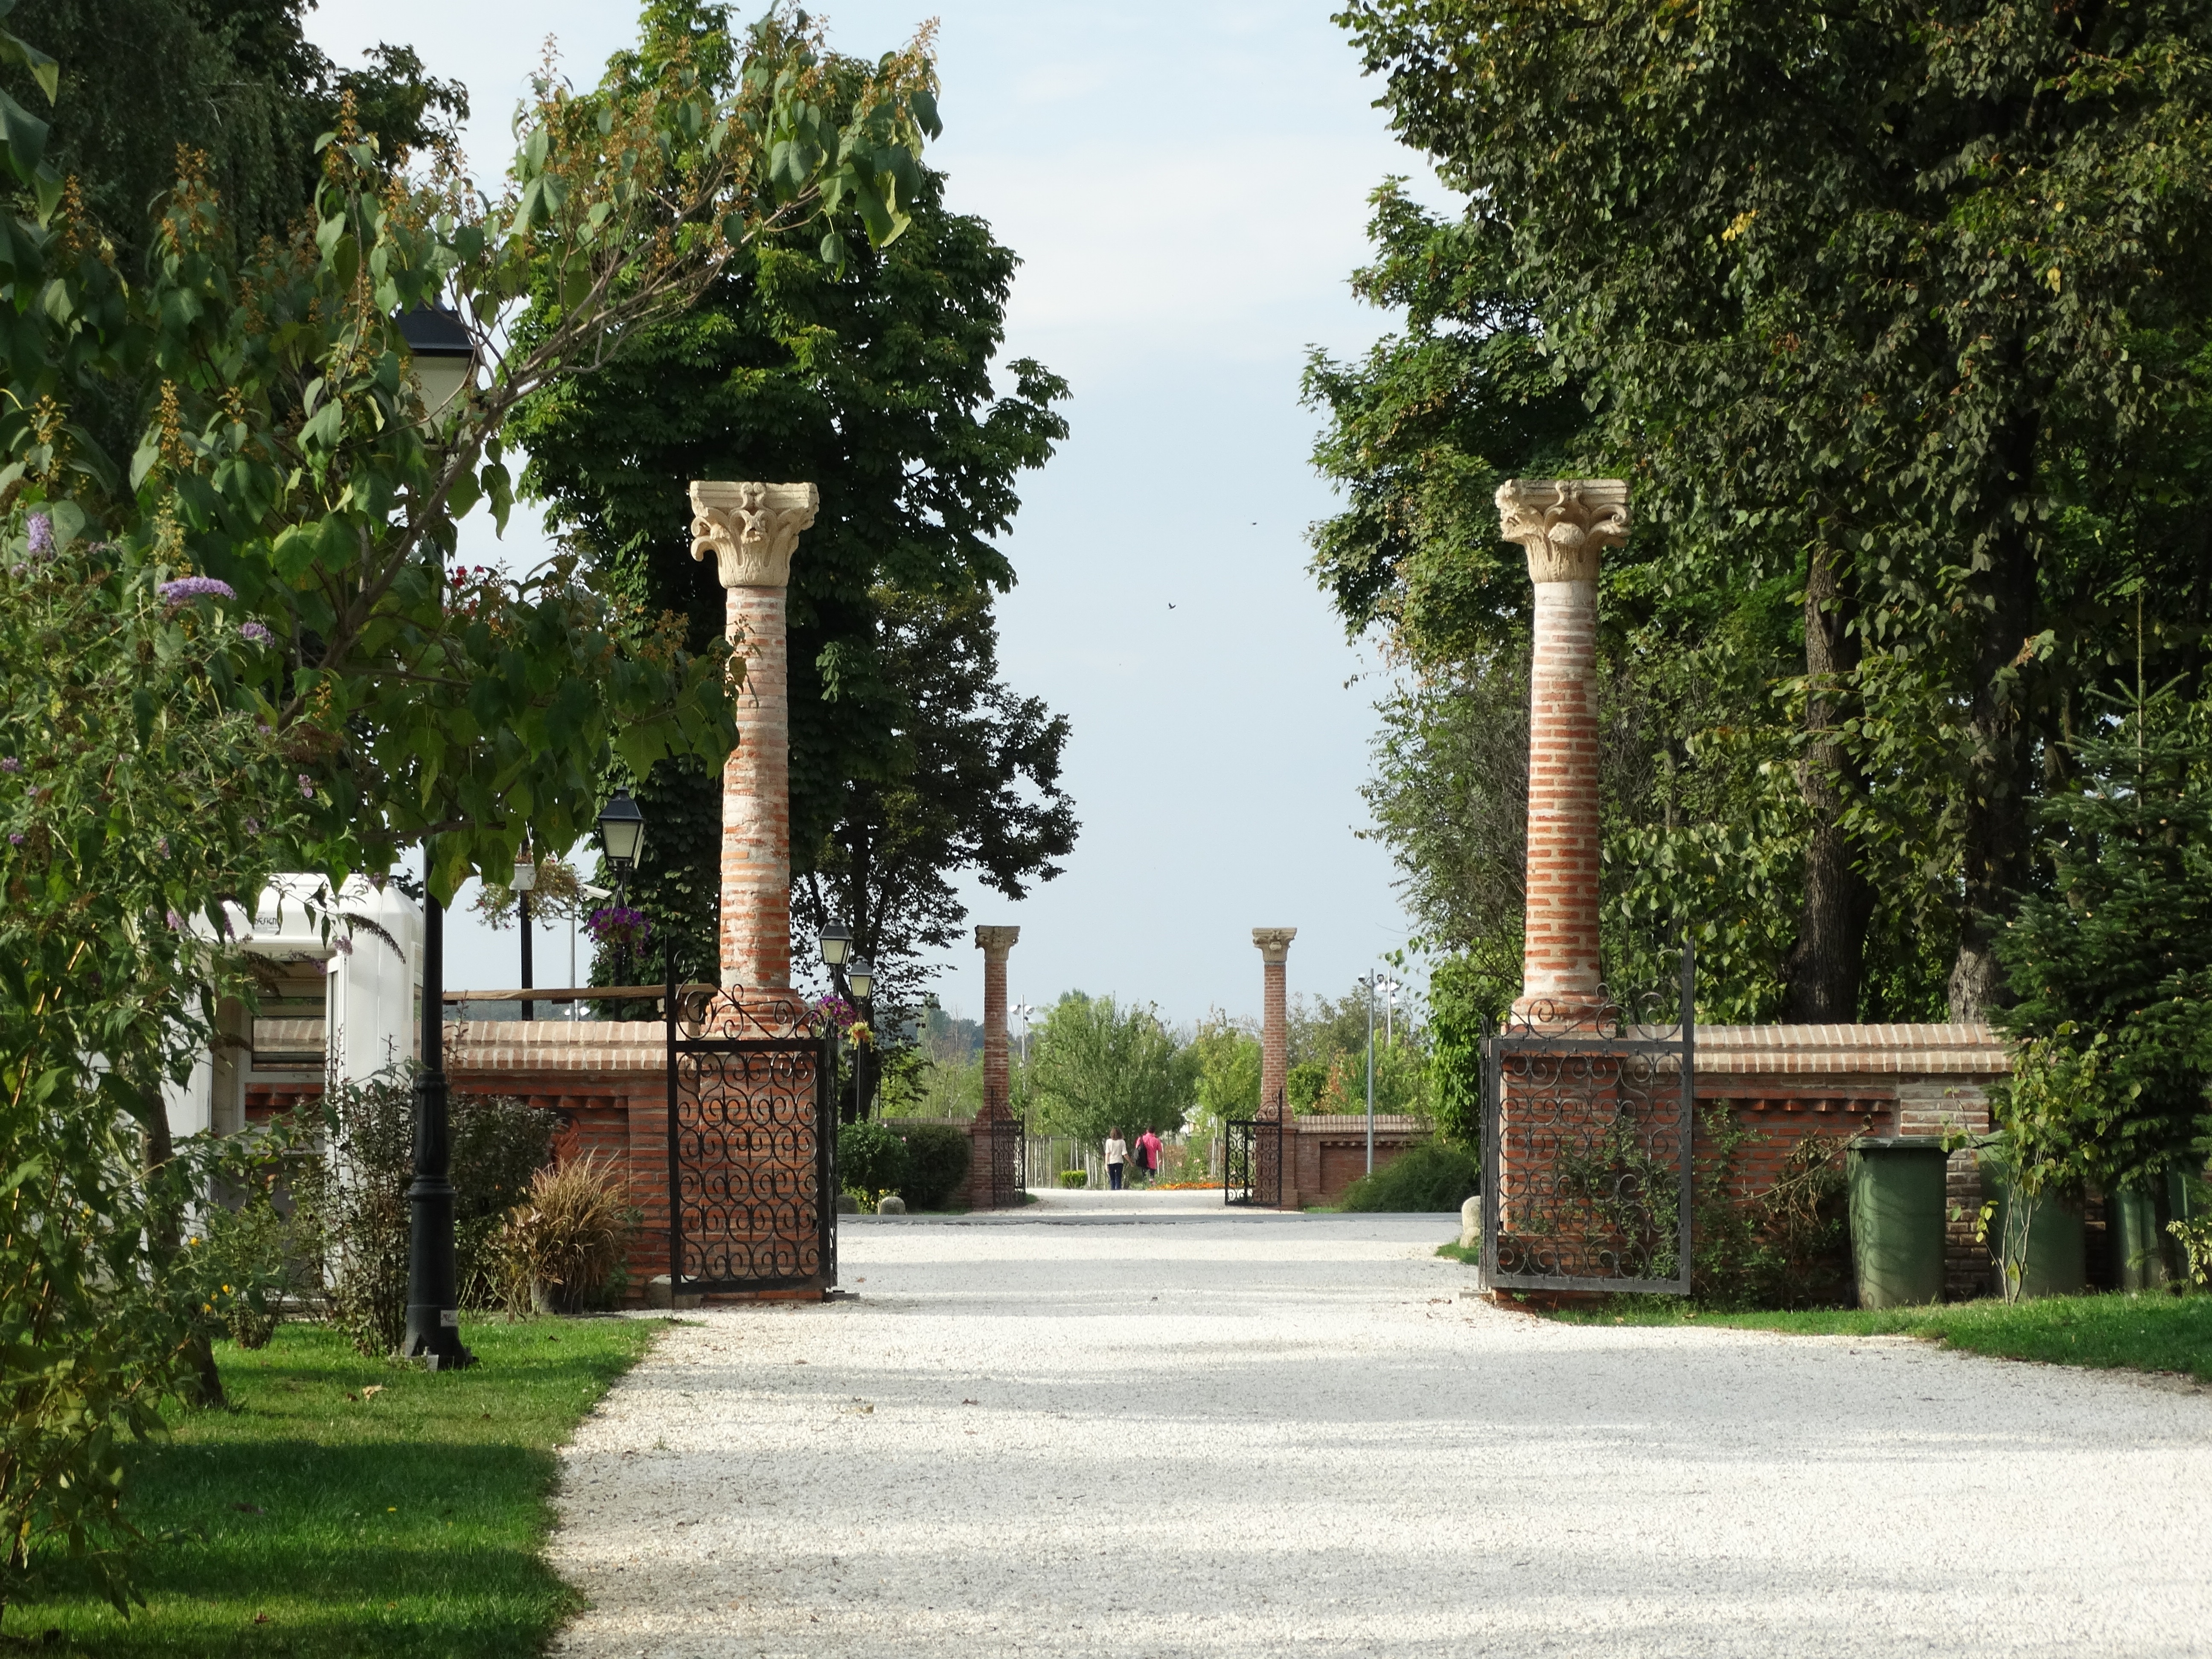
tree, home, castle, property, garden, gate, columns, estate, neighbourhood, residential area, woody plant, palace mogosoaia